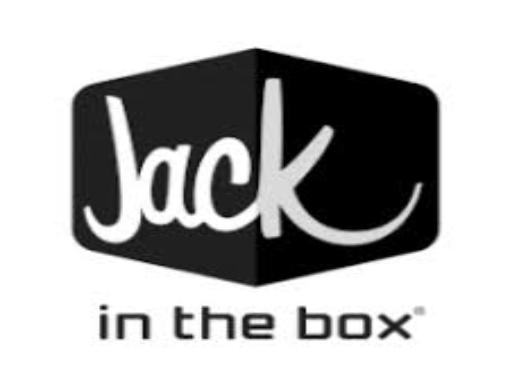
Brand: jack in the box
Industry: Food